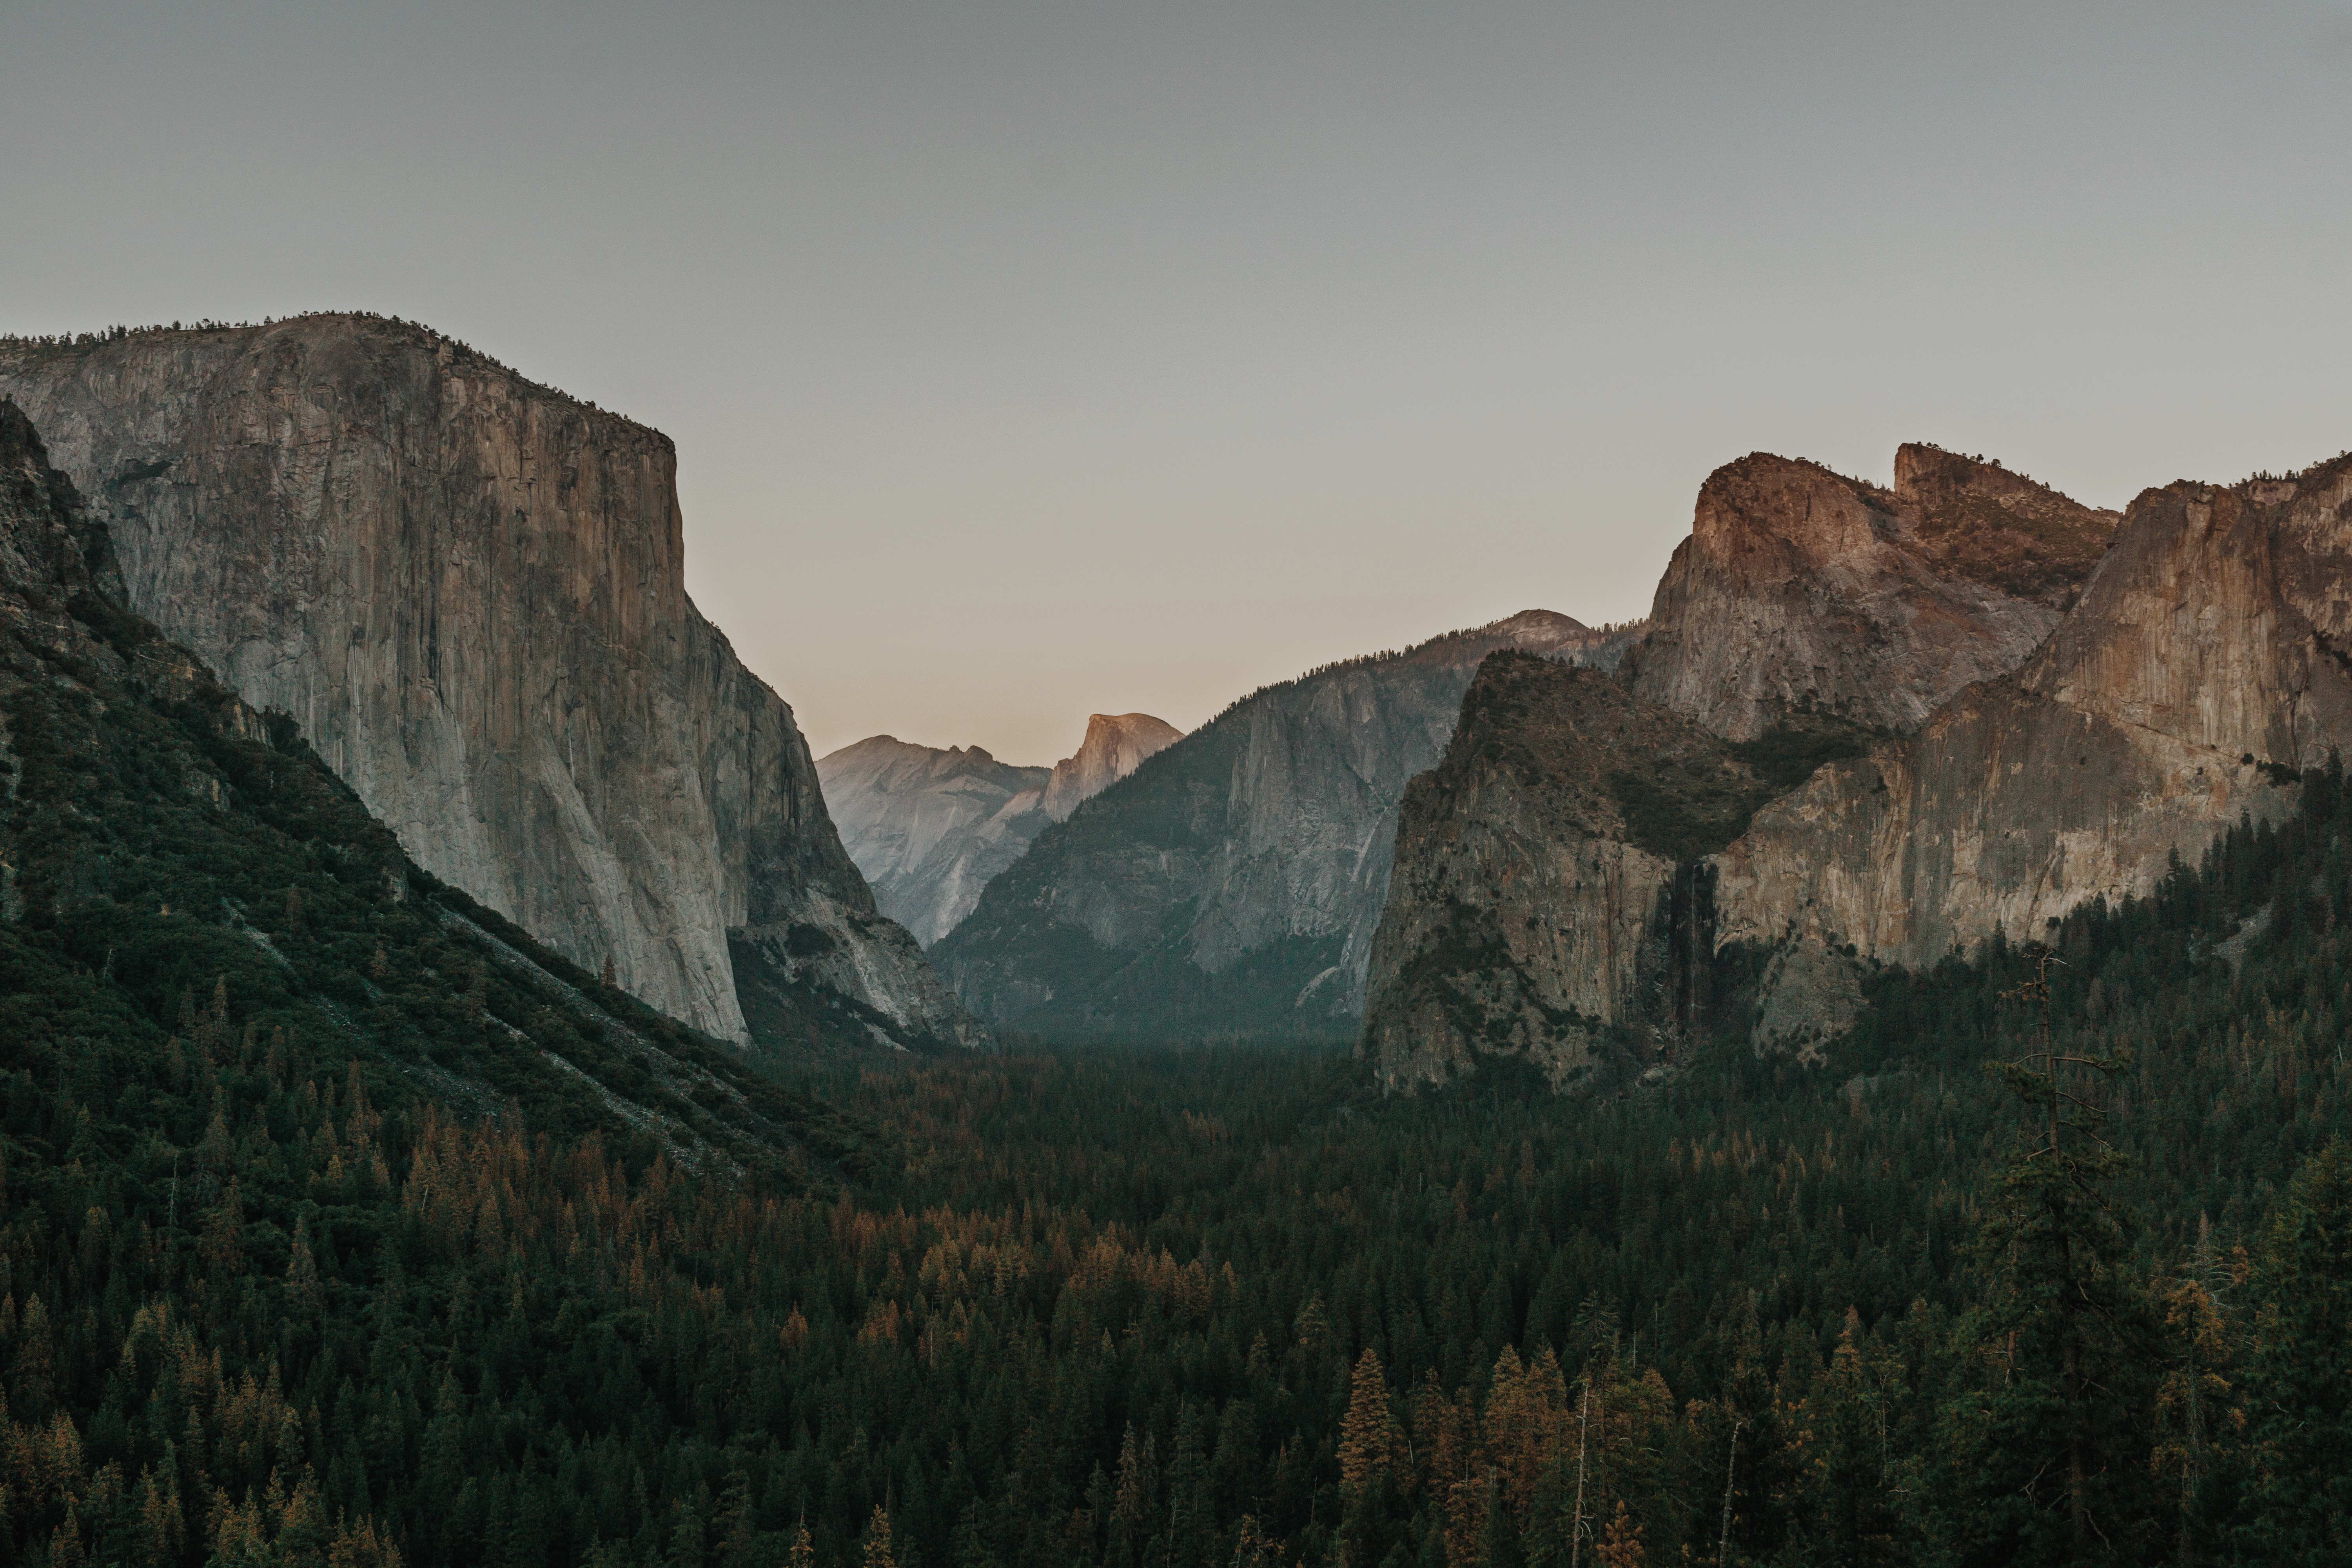
landscape, tree, nature, forest, outdoor, rock, wilderness, mountain, sunrise, morning, valley, mountain range, autumn, terrain, national park, ridge, geology, plateau, landform, geographical feature, atmospheric phenomenon, mountainous landforms